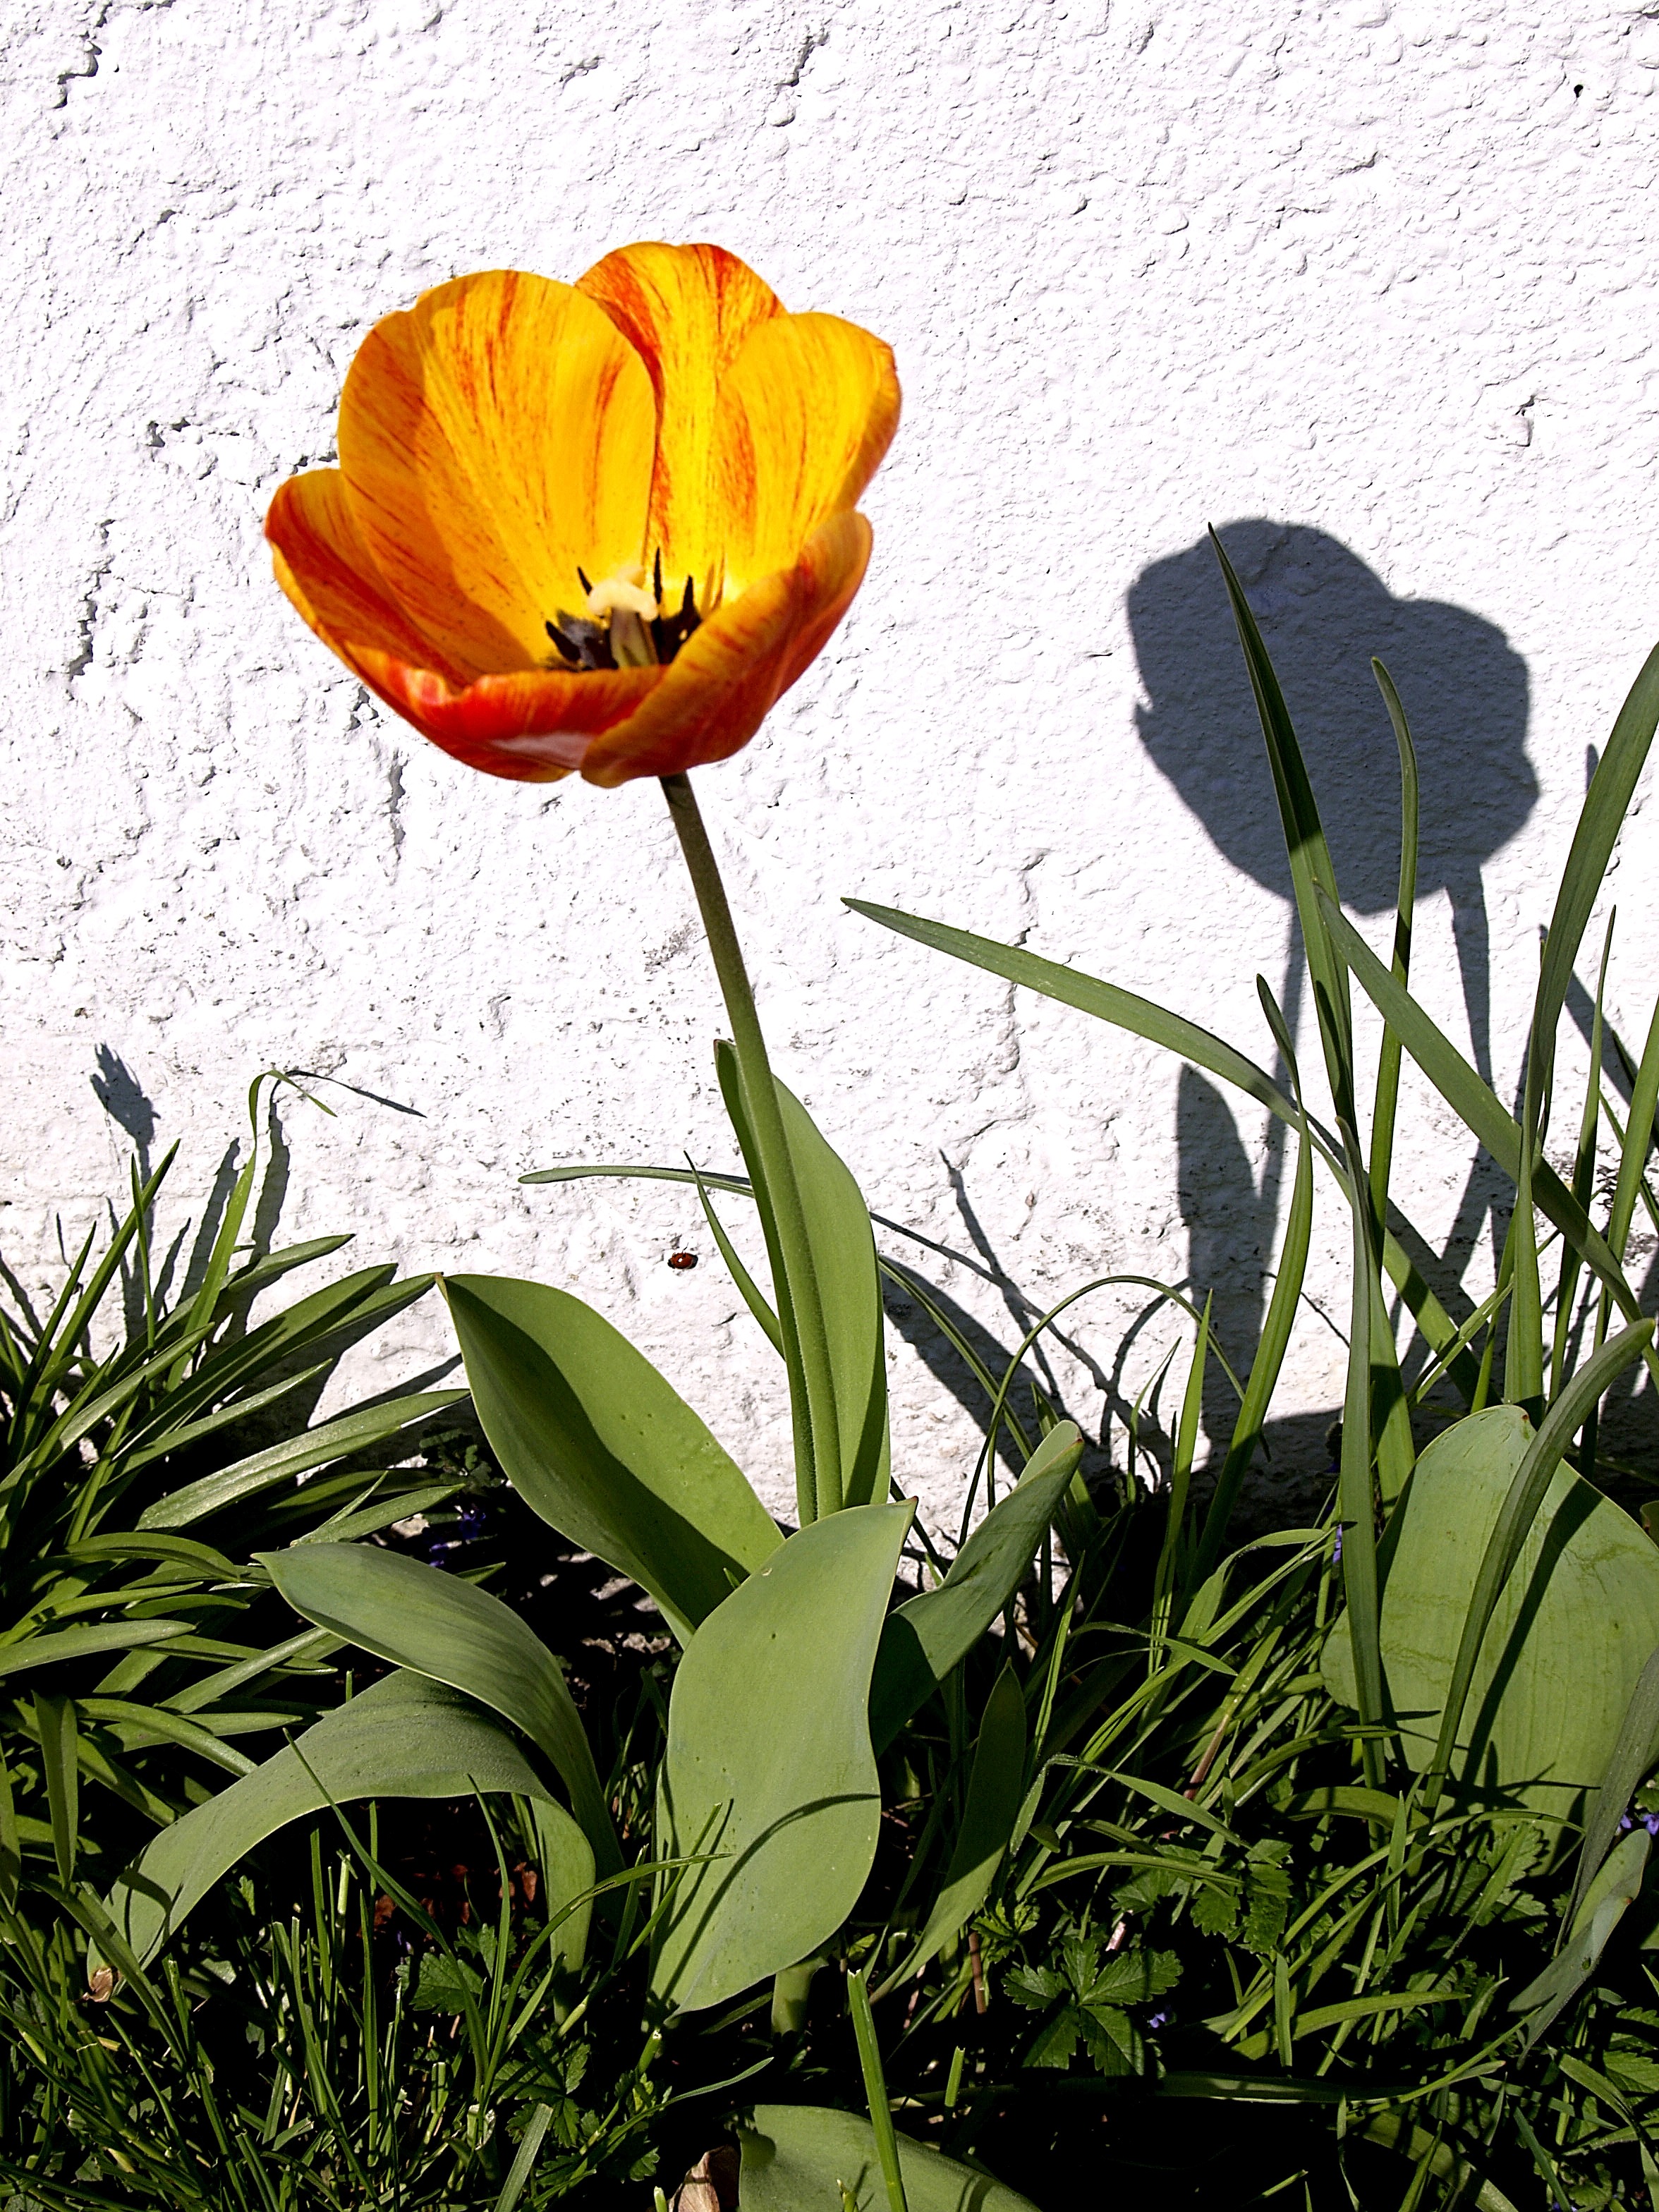
nature, plant, flower, petal, tulip, spring, shadow, botany, yellow, garden, flora, white wall, wildflower, beauty in nature, sunny day, flowering plant, plant stem, land plant